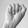
ASL letter: A